Showtime (Degrassi High)

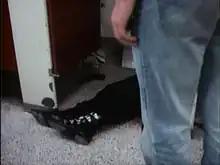
The body of Claude Tanner (David Armin-Parcells) lay in a bathroom stall, after having been discovered there by Archie "Snake" Simpson (Stefan Brogren).

"Showtime" is a two-part episode of the second season of Canadian teen drama "Degrassi High". The tenth and eleventh episodes respectively, it aired on the CBC on 28 January and 4 February 1991. In the leadup to a talent show, Claude Tanner (David Armin-Parcells) commits suicide.